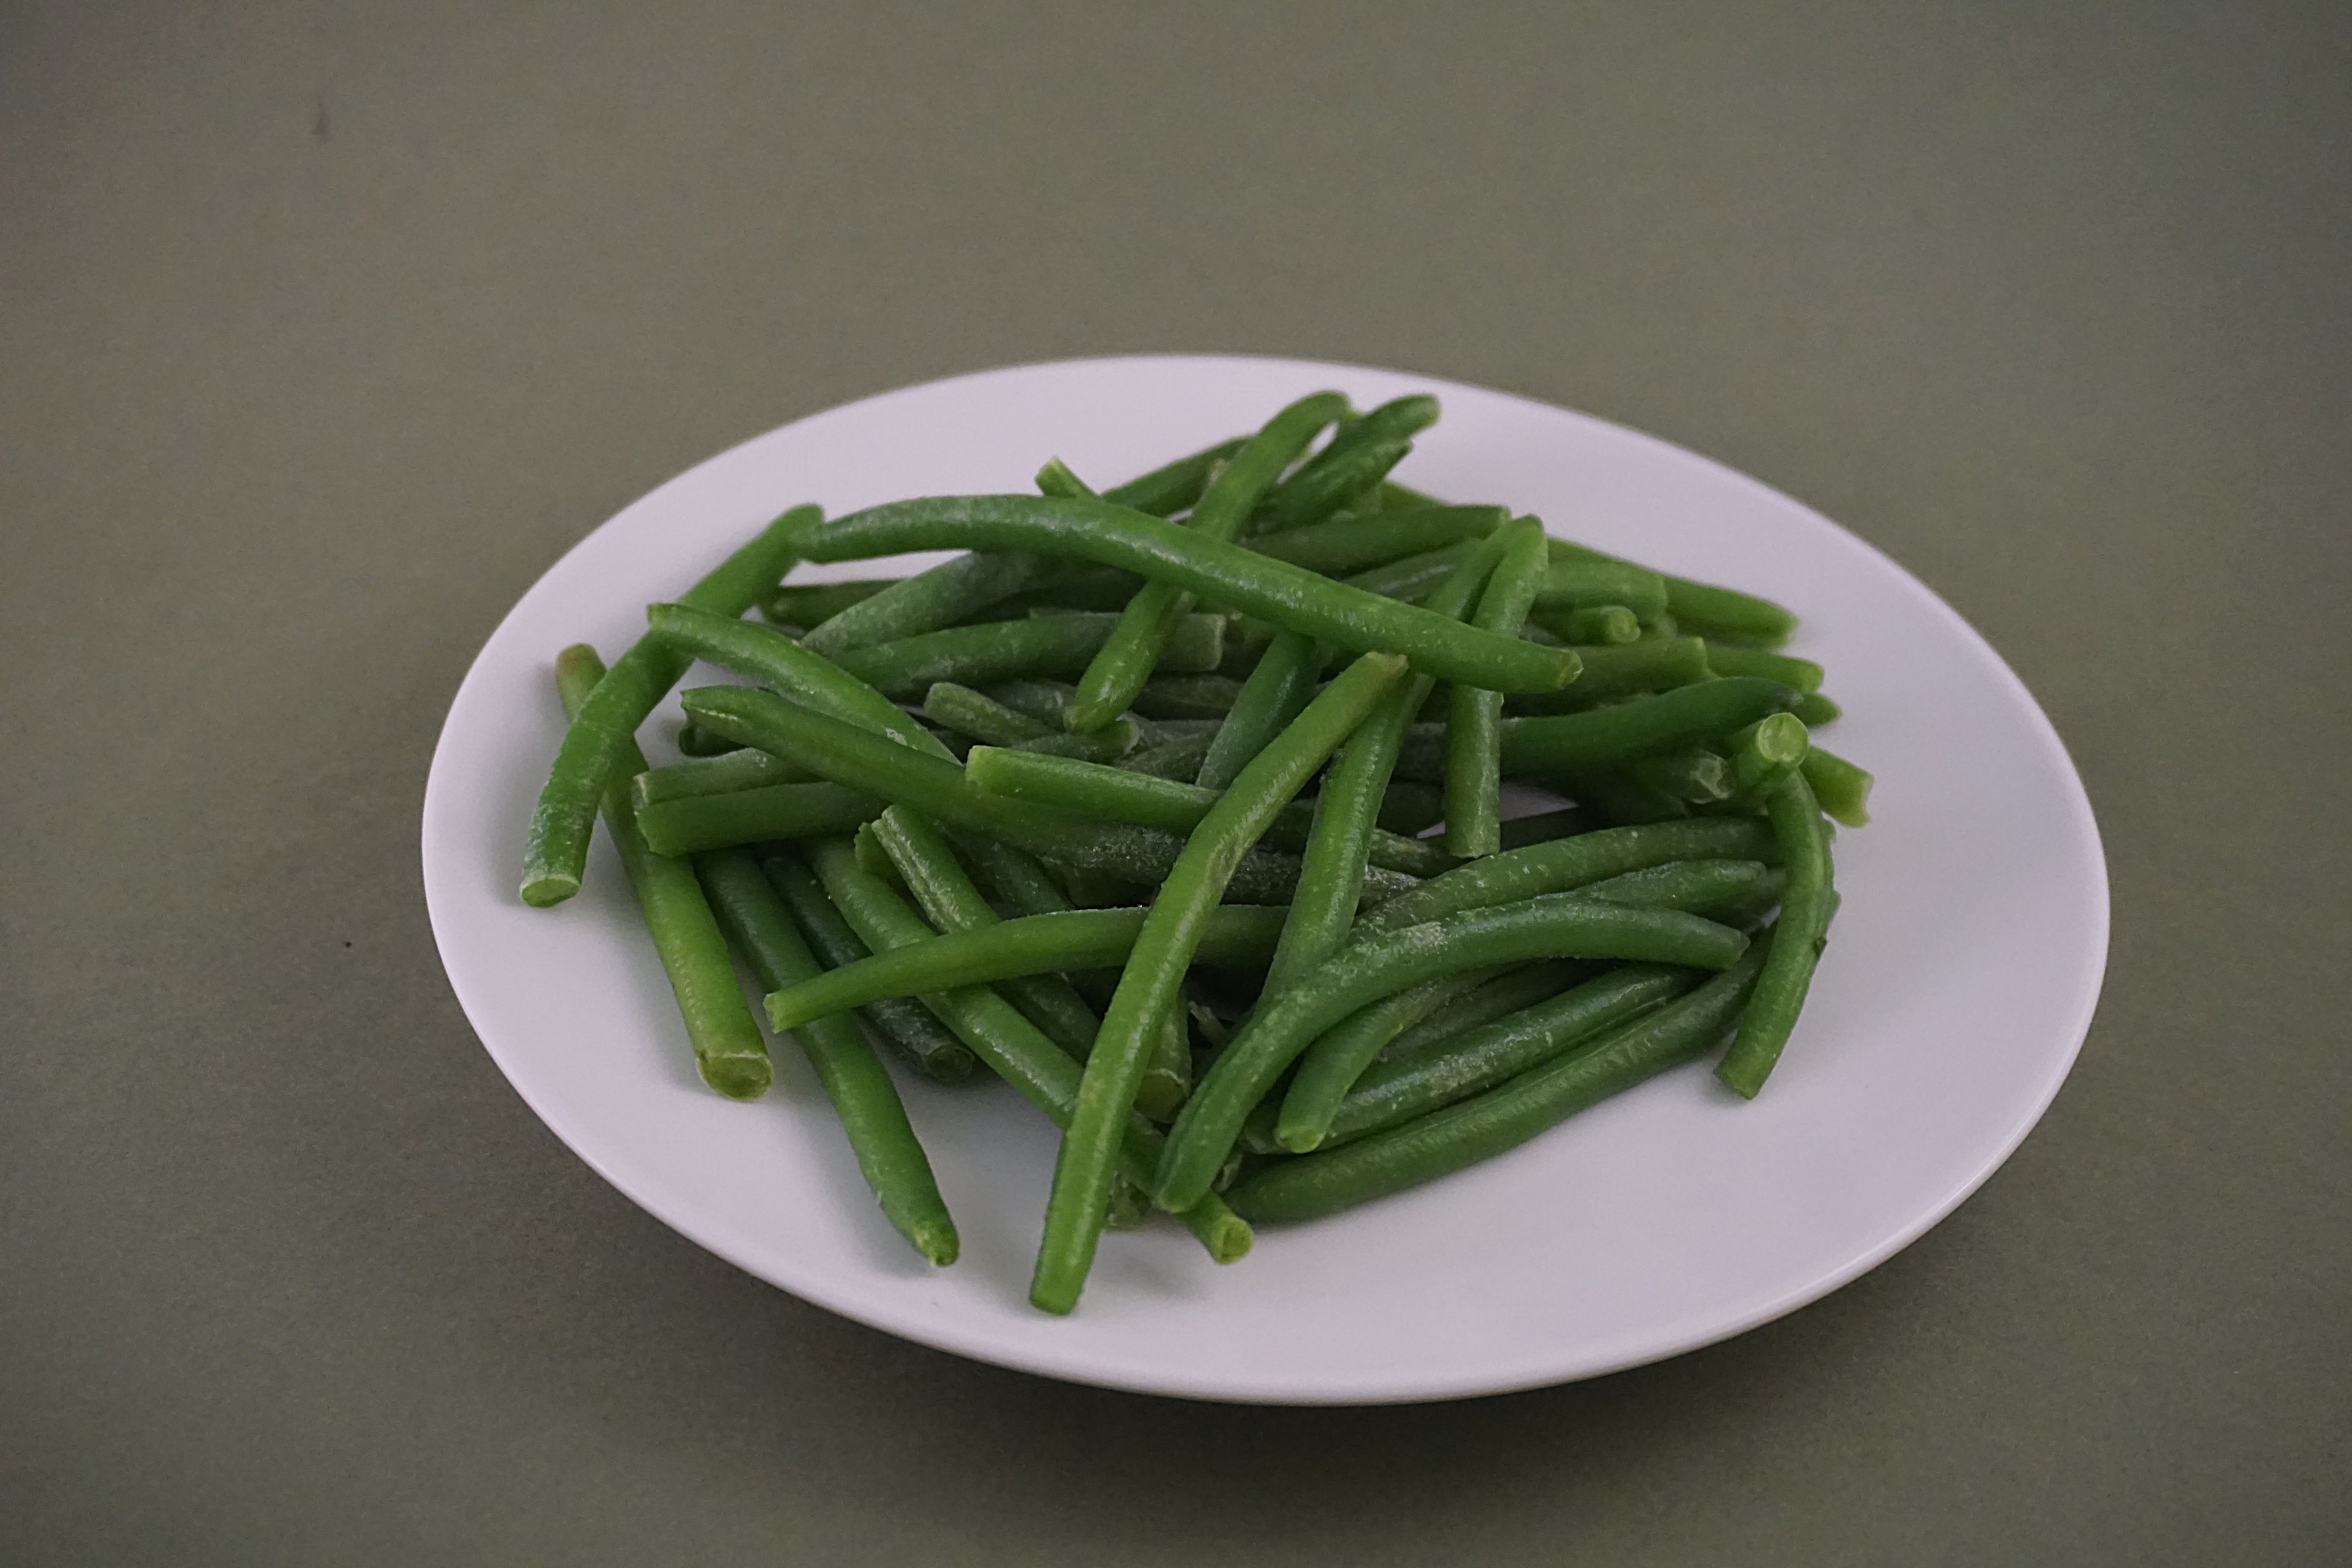
food, green, produce, vegetable, kitchen, eat, green bean, vegetables, healthy food, healthy eating, vegetable garden, green beans, dietetic, choy sum